Braun Strowman

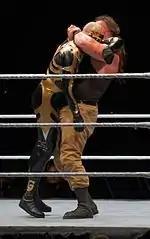
Strowman applying a lifting arm triangle choke on Goldust in 2016

On January 27 at the Royal Rumble, Strowman interfered during Kevin Owens and Roman Reigns' title match, helping Owens retain the Universal Championship. Later that night, Strowman entered the Royal Rumble match at #7, eliminating Mojo Rawley, Big Cass, Kalisto, Mark Henry, Big Show, James Ellsworth and Tye Dillinger before being eliminated by Baron Corbin. On the January 30 episode of "Raw", Strowman challenged for his first world championship when he took on Kevin Owens for the Universal Championship as he was granted the match by Foley after video proof of Owens promising Strowman a title match, which Strowman won by disqualification after Reigns interfered and attacked him. Strowman then continued to demand better competition, easily defeating four local competitors and then being granted a match with Reigns at Fastlane who also had attacked him in his match against Samoa Joe, causing Joe to win. At the event on March 5, Strowman lost to Reigns, marking his first loss by pinfall. At WrestleMania 33 on April 2, Strowman competed in the André the Giant Memorial Battle Royal, which was won by Mojo Rawley.